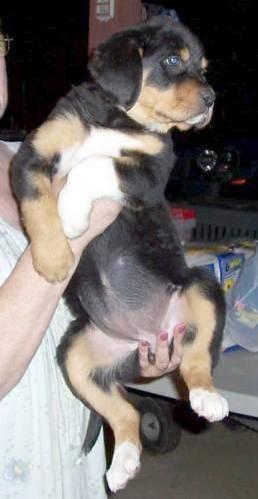
dog